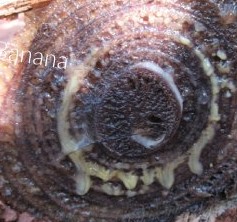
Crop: unknown
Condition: banana_panama_disease